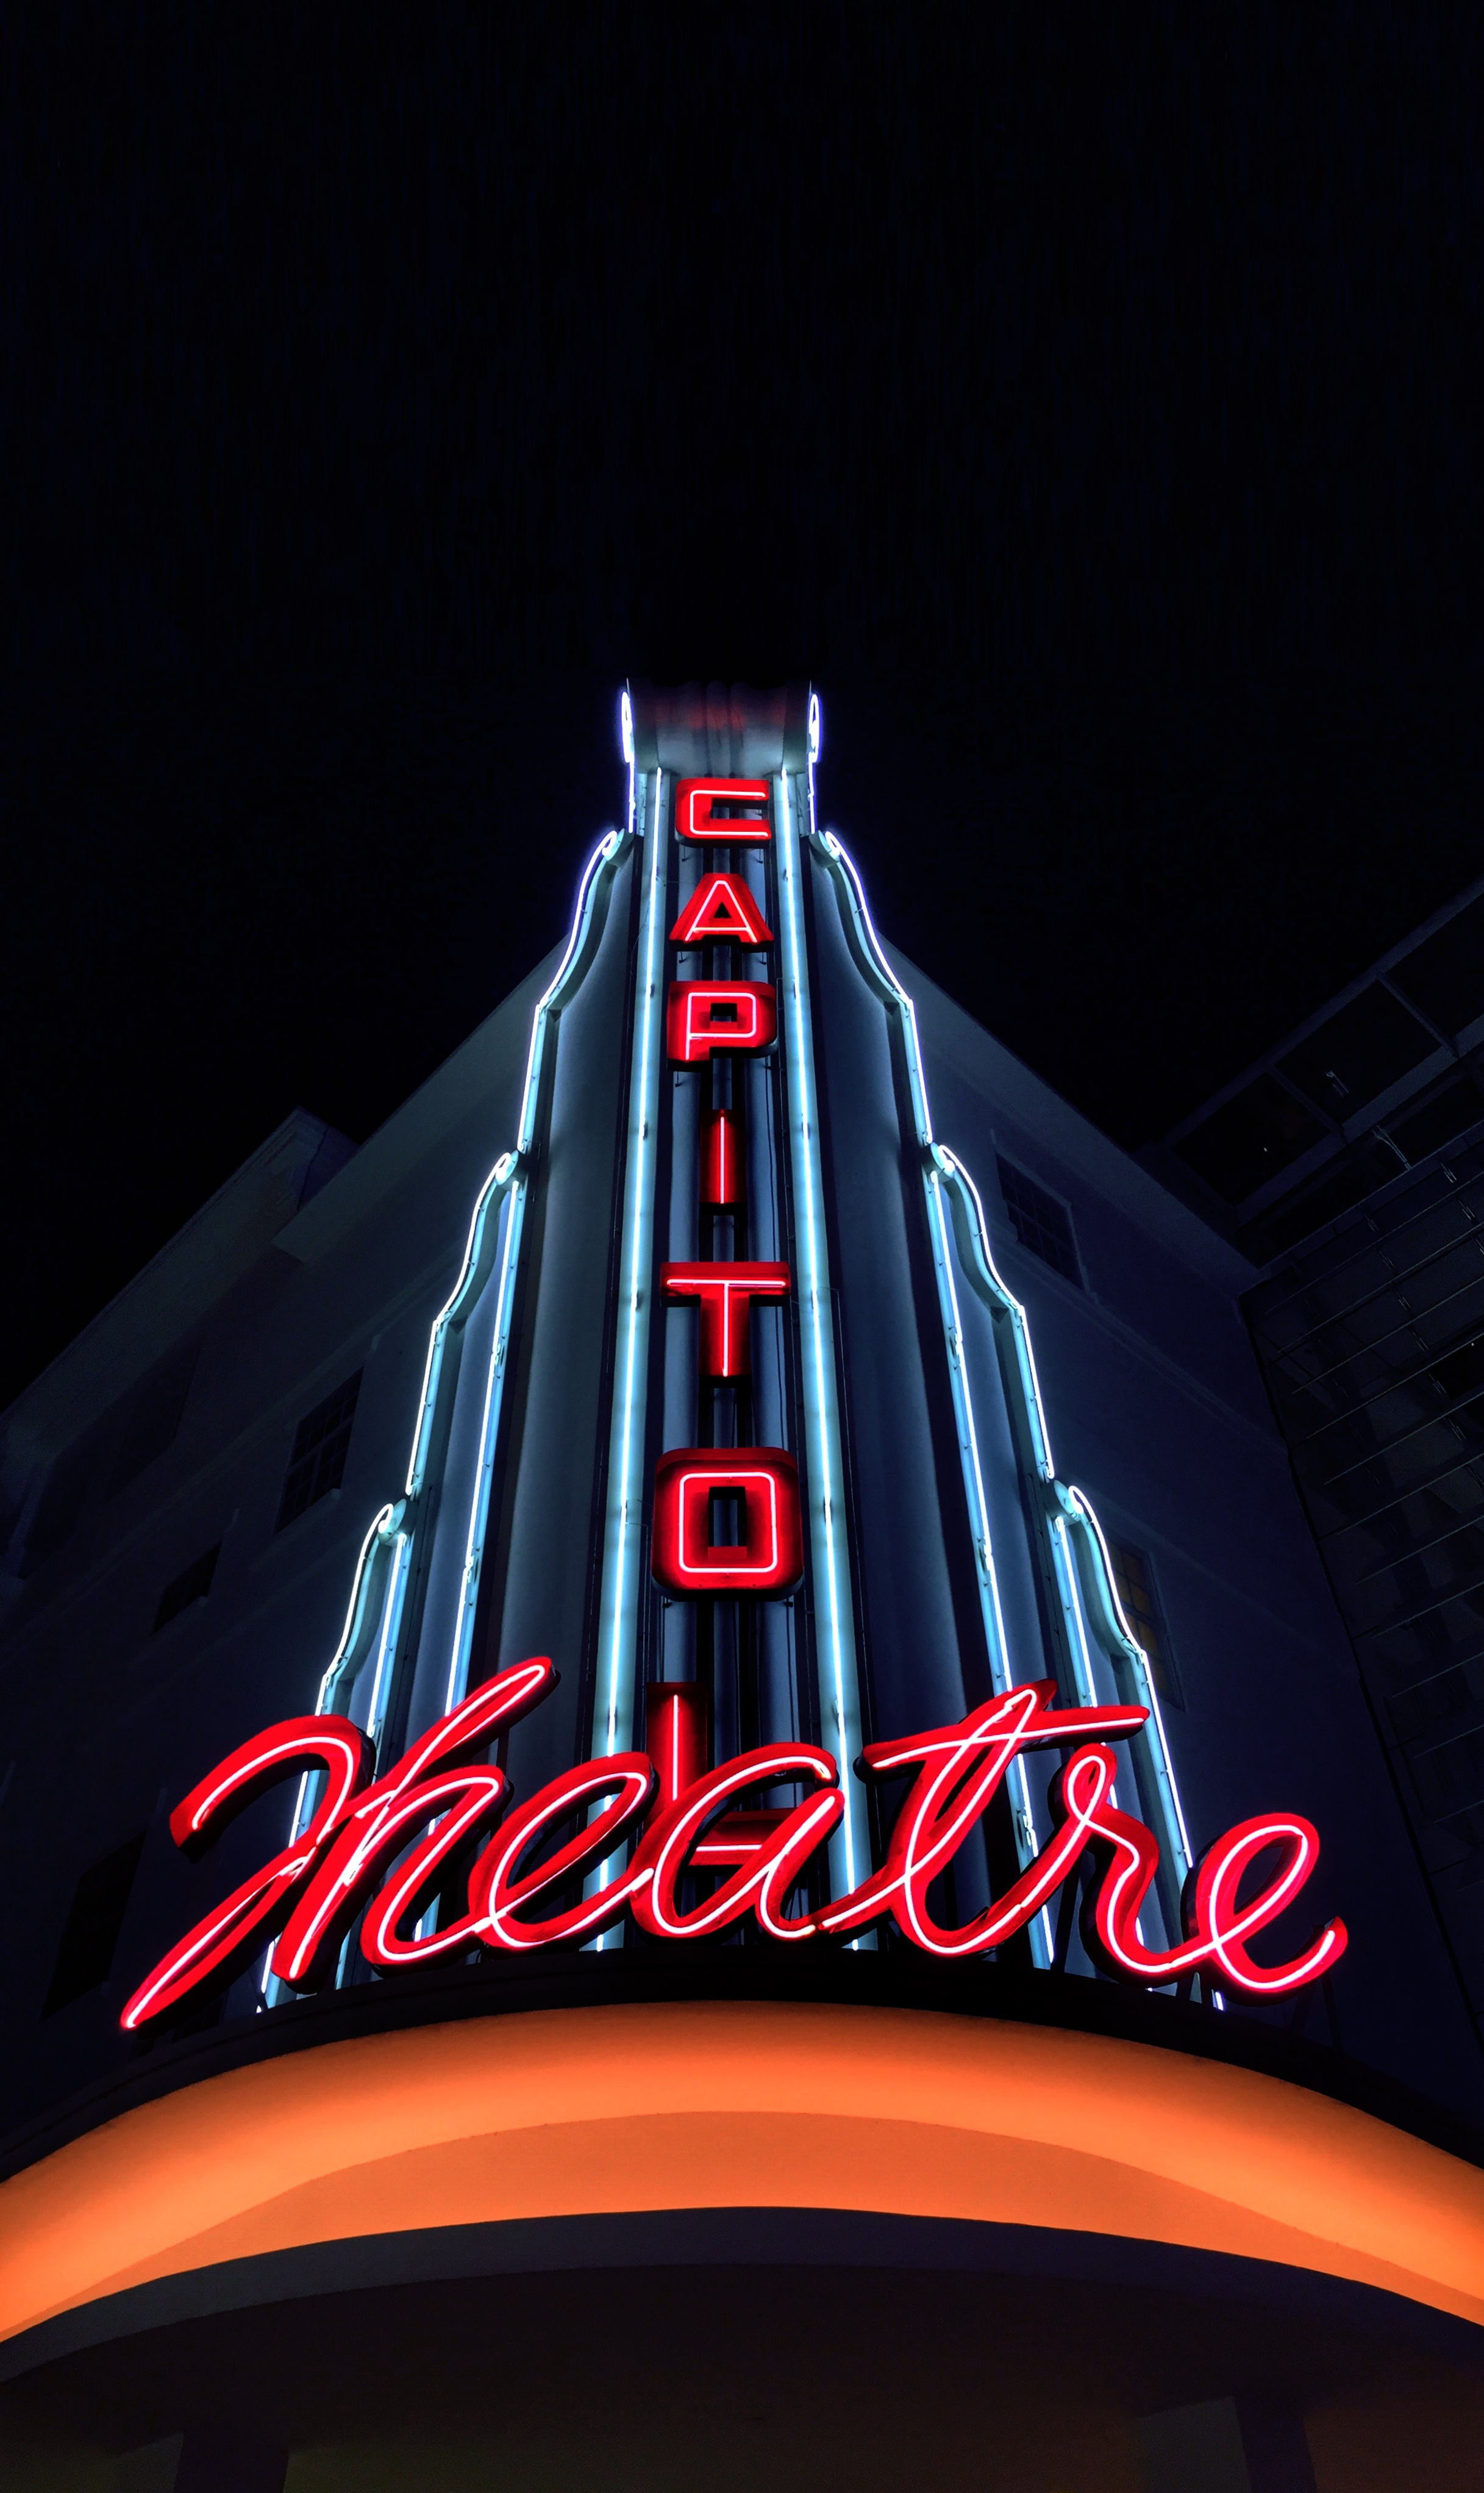
light, night, signage, neon, neon sign, stage, illustration, shape